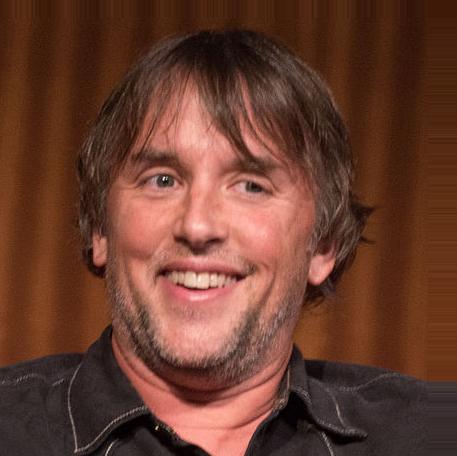
Age: 54